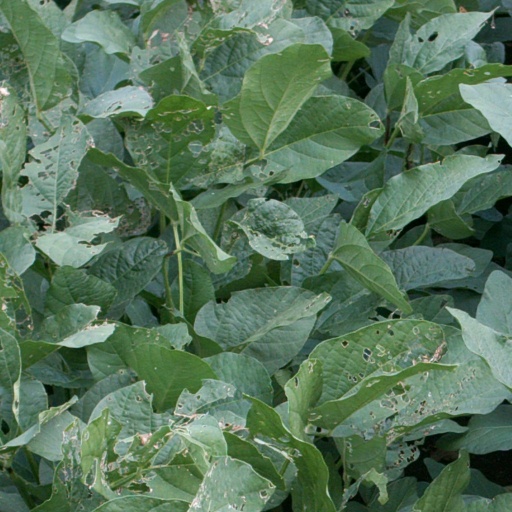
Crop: soybean